István Hahn

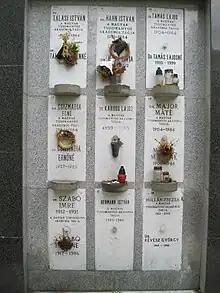
Urn house in Farkasréti Cemetery with the name of Hahn (first row, in the middle)

István Hahn (Budapest, 28 March 1913 - Budapest, 26 July 1984), was a Hungarian historian and a member of the Hungarian Academy of Sciences.